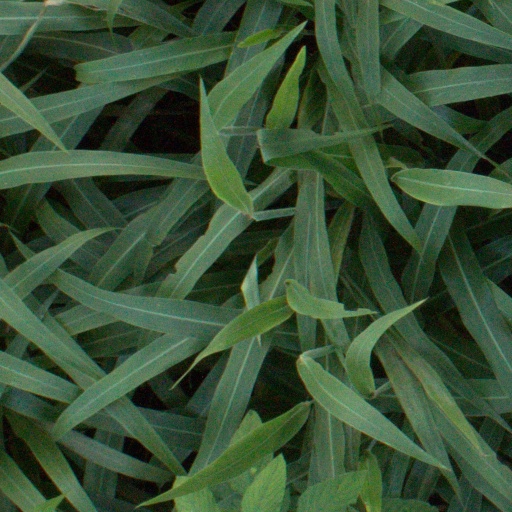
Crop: sorghum